Mulford B. Foster

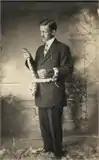
Mulford demonstrating safety of snakes during one of many public lectures.

After his 1911 marriage he and his wife purchased land north of Harrisburg, Pennsylvania at Cold Springs. It was a large tract of land. Mulford and Fridel lived in a multi-story home with the basement and an outbuilding devoted to his snakes. It was remote, connected to services only by a train with a depot near their house and walking path. He had plans of refurbishing one of the old farmhouses on the property although this never transpired. According to historians the farmhouse likely burned down sometime in 1919 and the family left Cold Springs sometime after this. During his years at Cold Springs Mulford kept busy on the property developing the former hotel grounds, growing an orchard, raising fruits and vegetables, his reptiles and squab as well as involved in some fashion with the bottling and selling of the spring water which came from underground sources. In Mulford's time, the collected spring water and squab would eventually find their way to tables as far away as Harrisburg and Philadelphia. Additional information has been collected on the Cold Springs inhabitants of the early 1900s including the Fosters and can be found in the book Cold Spring Hotel Site.